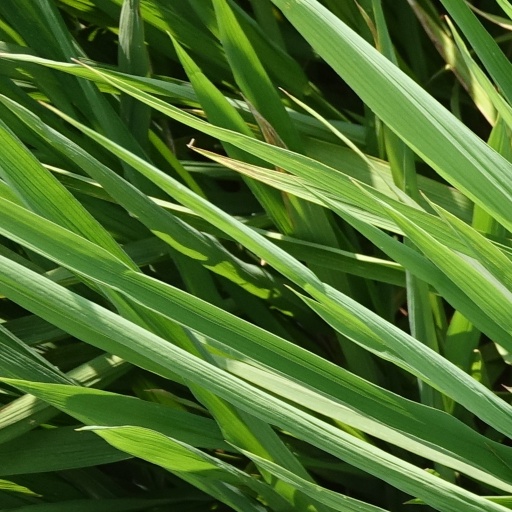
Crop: rice